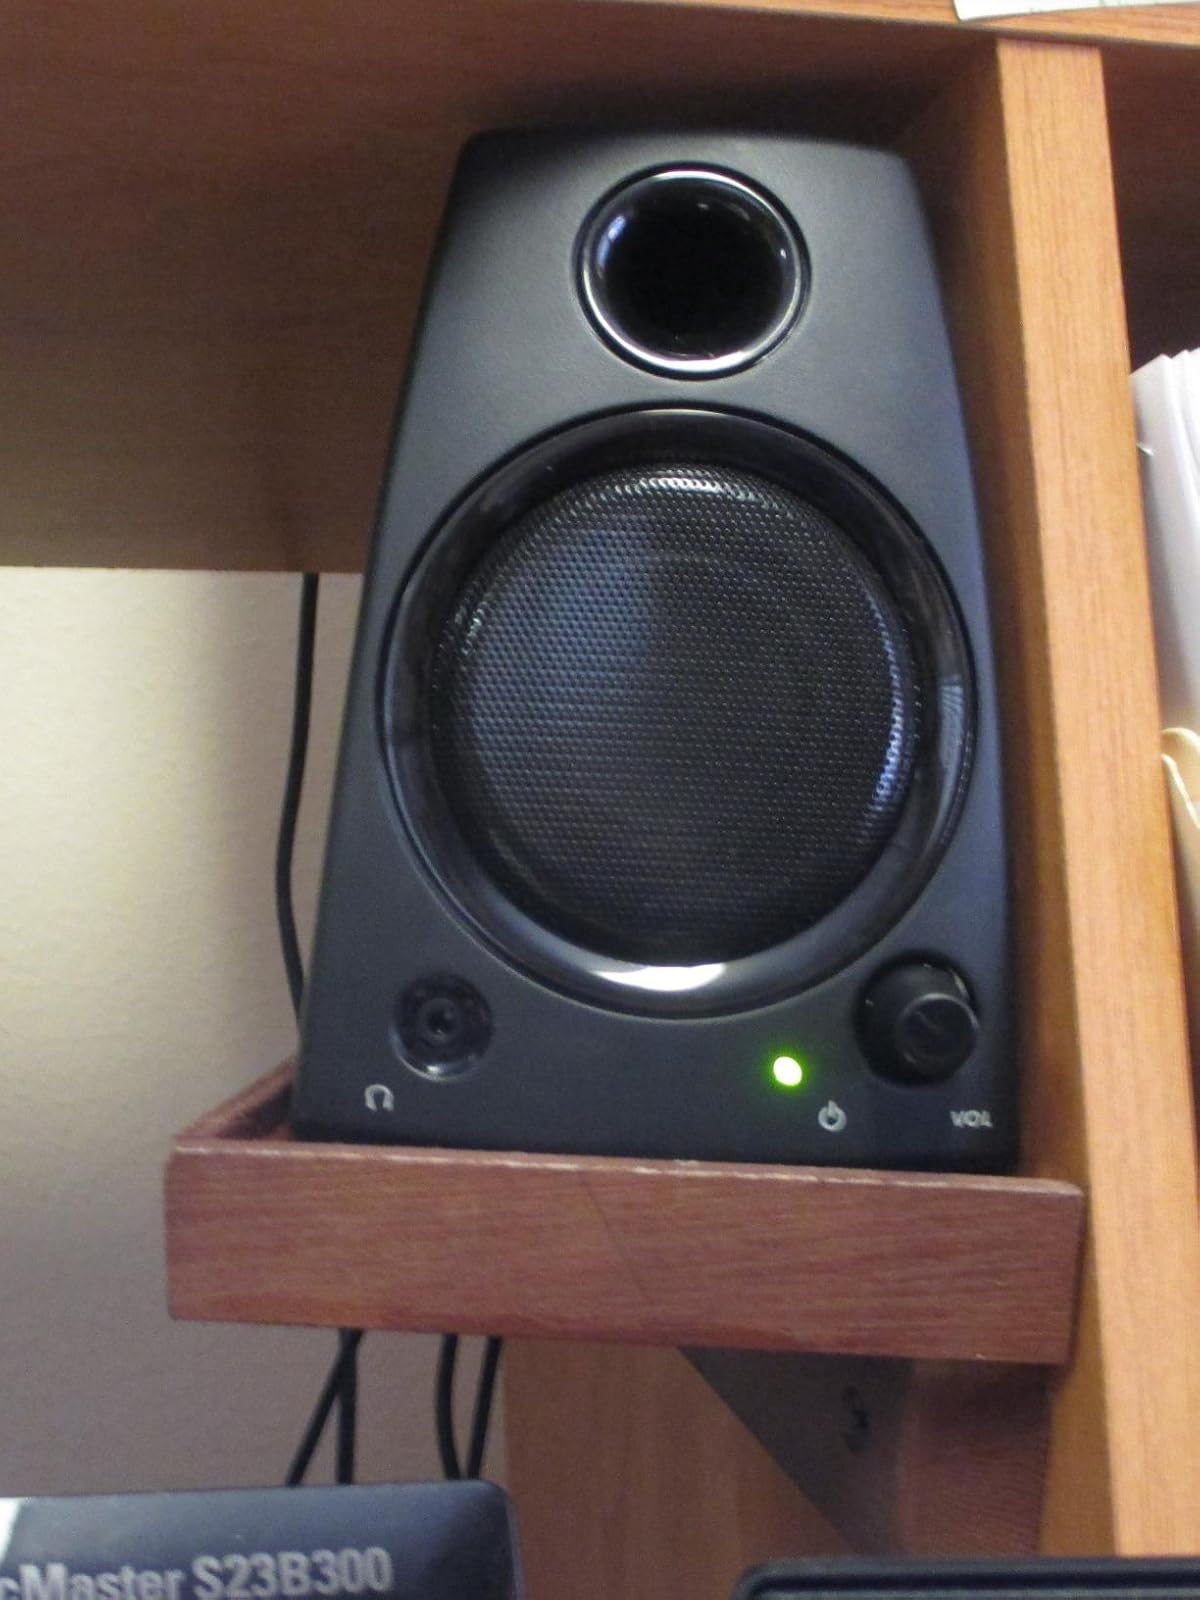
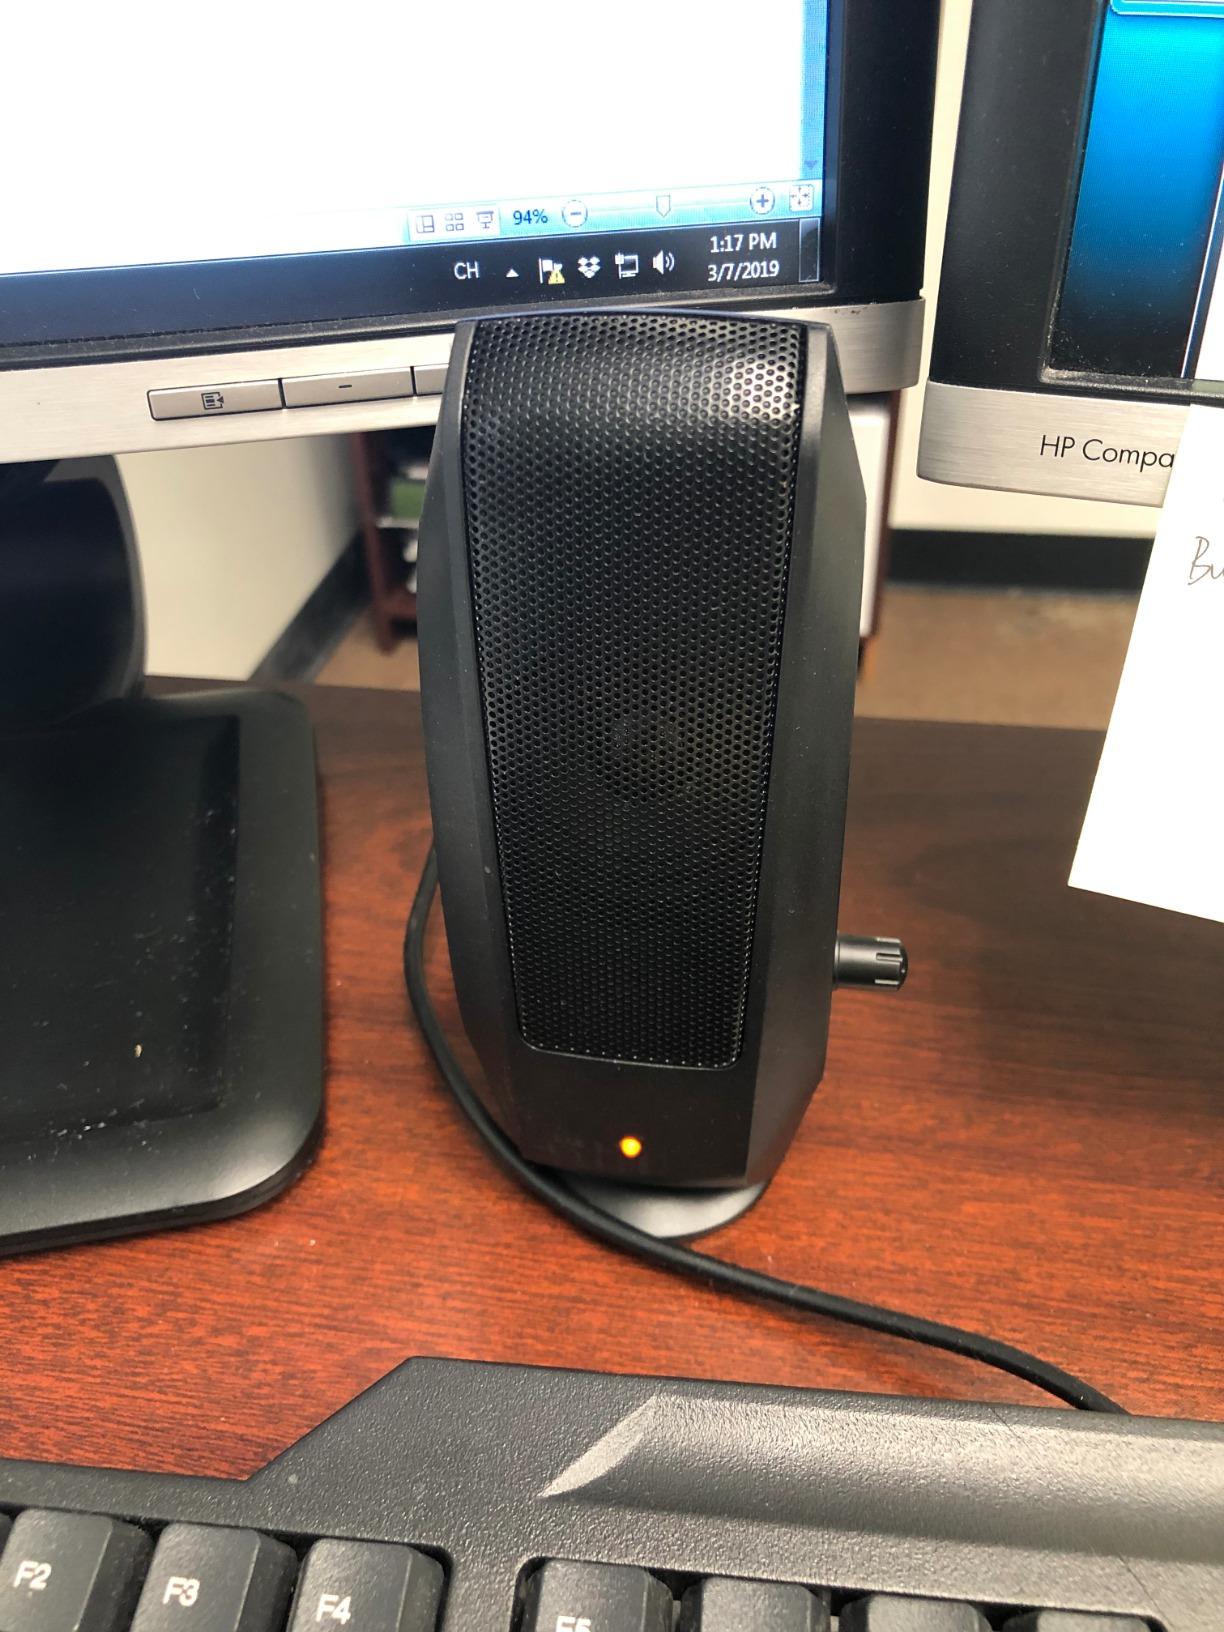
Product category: speaker
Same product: no